Buckskin Joe, Park County, Colorado

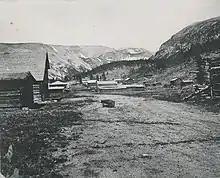
Laurette in 1864

The area was first inhabited by Non-Native Americans in 1859 during the Pikes Peak Gold Rush, when gold was discovered along Buckskin Creek, on the east side of the Mosquito Range. At the time of its first settlement, the town was in the western part of Kansas Territory.